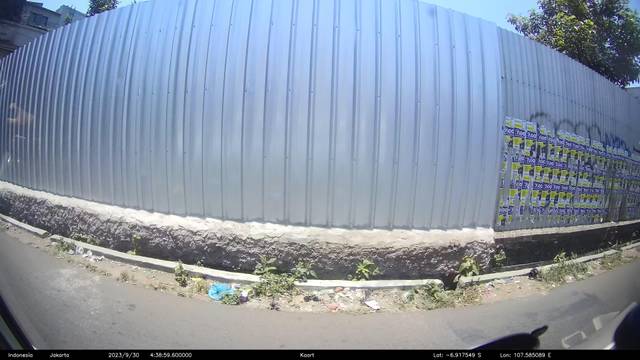
Region: Indonesia
Coordinates: -6.918, 107.585